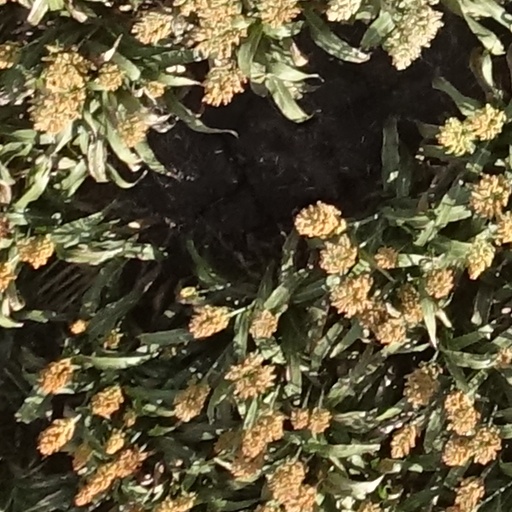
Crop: sorghum